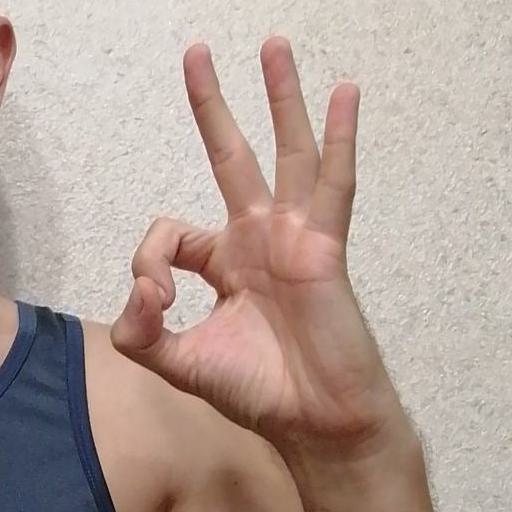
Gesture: ok